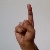
The image shows a hand gesture representing the letter 'D' in Indian Sign Language.